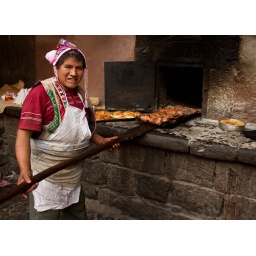
Pulling fresh guinea pigs and empanadas from the oven in Pisac.